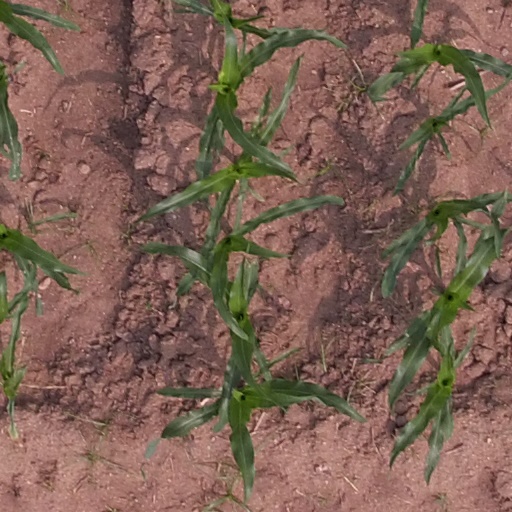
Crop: maize; corn